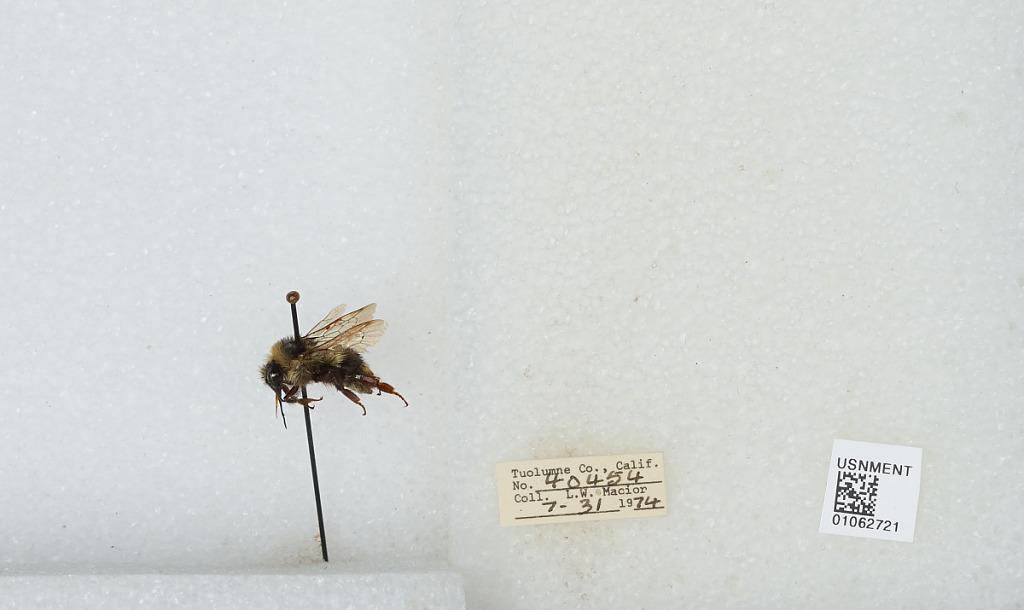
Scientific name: Bombus bifarius nearcticus
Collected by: L. Macior
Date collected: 1974-7-31
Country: United States
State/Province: California
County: Tuolumne
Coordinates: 38.02, -119.93